Maastricht Formation

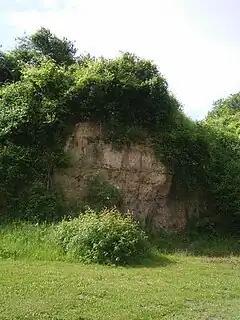
Old stone quarry at Kunrade, where the Kunrade Member of the Maastricht Formation outcrops

The Maastricht Formation (Dutch: "Formatie van Maastricht"; abbreviation: MMa), named after the city of Maastricht in the Netherlands, is a geological formation in the Netherlands and Belgium whose strata date back to the Late Cretaceous, within 500,000 years of the Cretaceous–Paleogene boundary, now dated at . The formation is part of the Chalk Group and is between thick. It crops out in southern parts of Dutch and Belgian Limburg and adjacent areas in Germany. It can be found in the subsurface of northern Belgium and southeastern Netherlands, especially in the Campine Basin and Roer Valley Graben. Dinosaur remains are among the fossils that have been recovered from the formation.